Rzemień, Podkarpackie Voivodeship

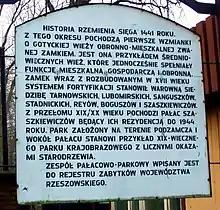
Sign providing information about the history of Rzemień "(in Polish)"

The fortification is said to have been built by Stanisław Tarnowski in 1526. A manuscript "(Document N°. 1826)", by the Reverend Franciszek Siarczyński in the Ossolineum library, in Wrocław, Poland records that this village belonged a family called Ocieski, who were major landowners in the area (also owning Ocieka and Wola Ociecka). In 1616 the castle fortification ownership passed to the Lubomirski family, who in 1620–1640 modernised it with the most up-to-date defences.